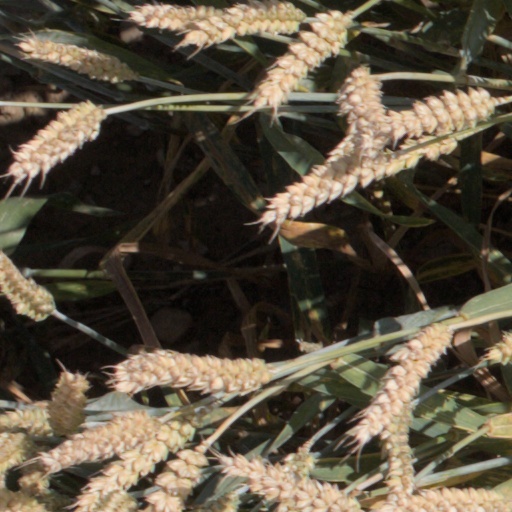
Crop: wheat